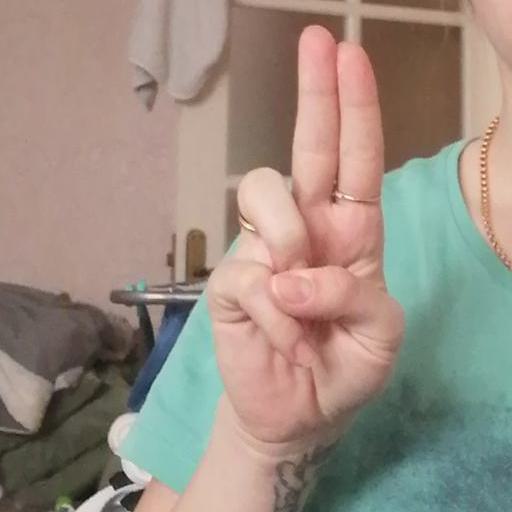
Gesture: two_up